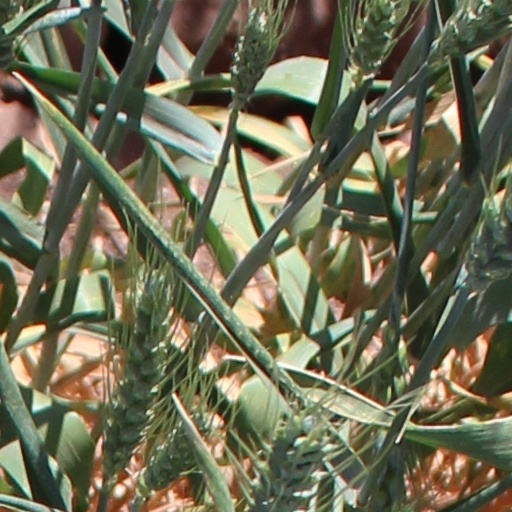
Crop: wheat